Javier Bardem

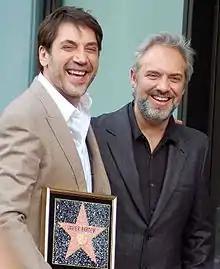
Bardem receiving his star on the Hollywood Walk of Fame alongside director Sam Mendes in 2012

Bardem received the 2,484th star of the Hollywood Walk of Fame on 8 November 2012. The star is located outside the El Capitan Theatre. With his movie "Sons of the Clouds: The Last Colony" (2012), he demonstrated the suffering of the Sahrawi people in refugee camps. He publicly denounced the UN as unwilling to definitively resolve the human crisis there.